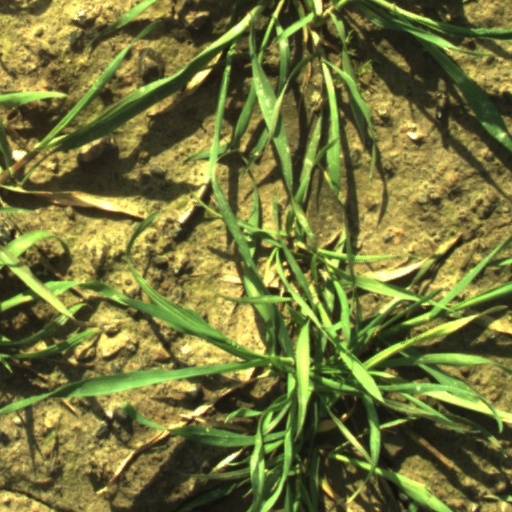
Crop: wheat